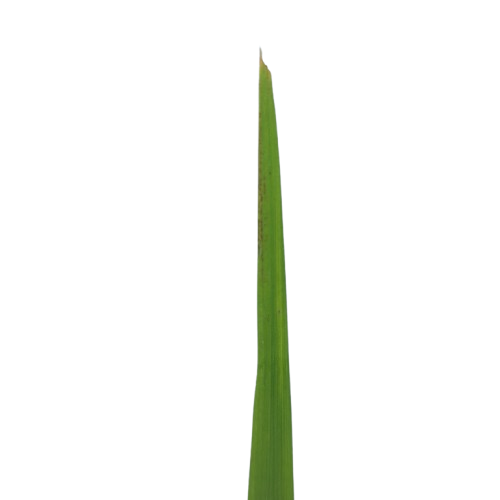
Label: Healthy